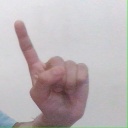
अक्षर: ए